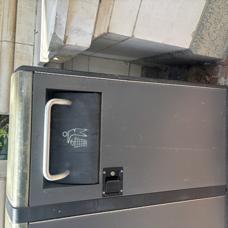
Label: trash